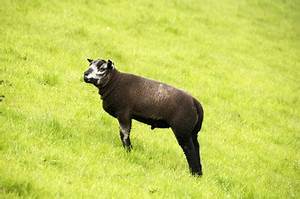
Label: pecora